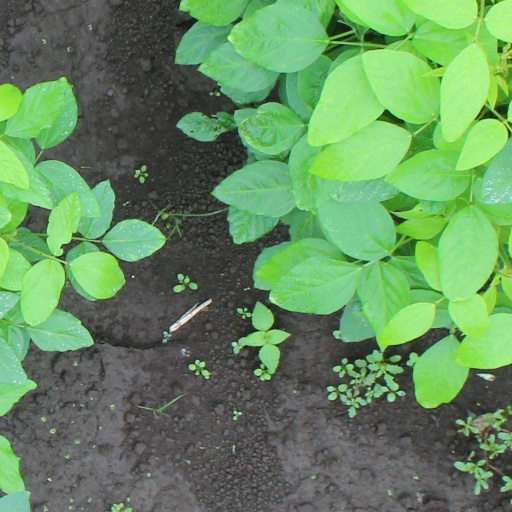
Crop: soybean